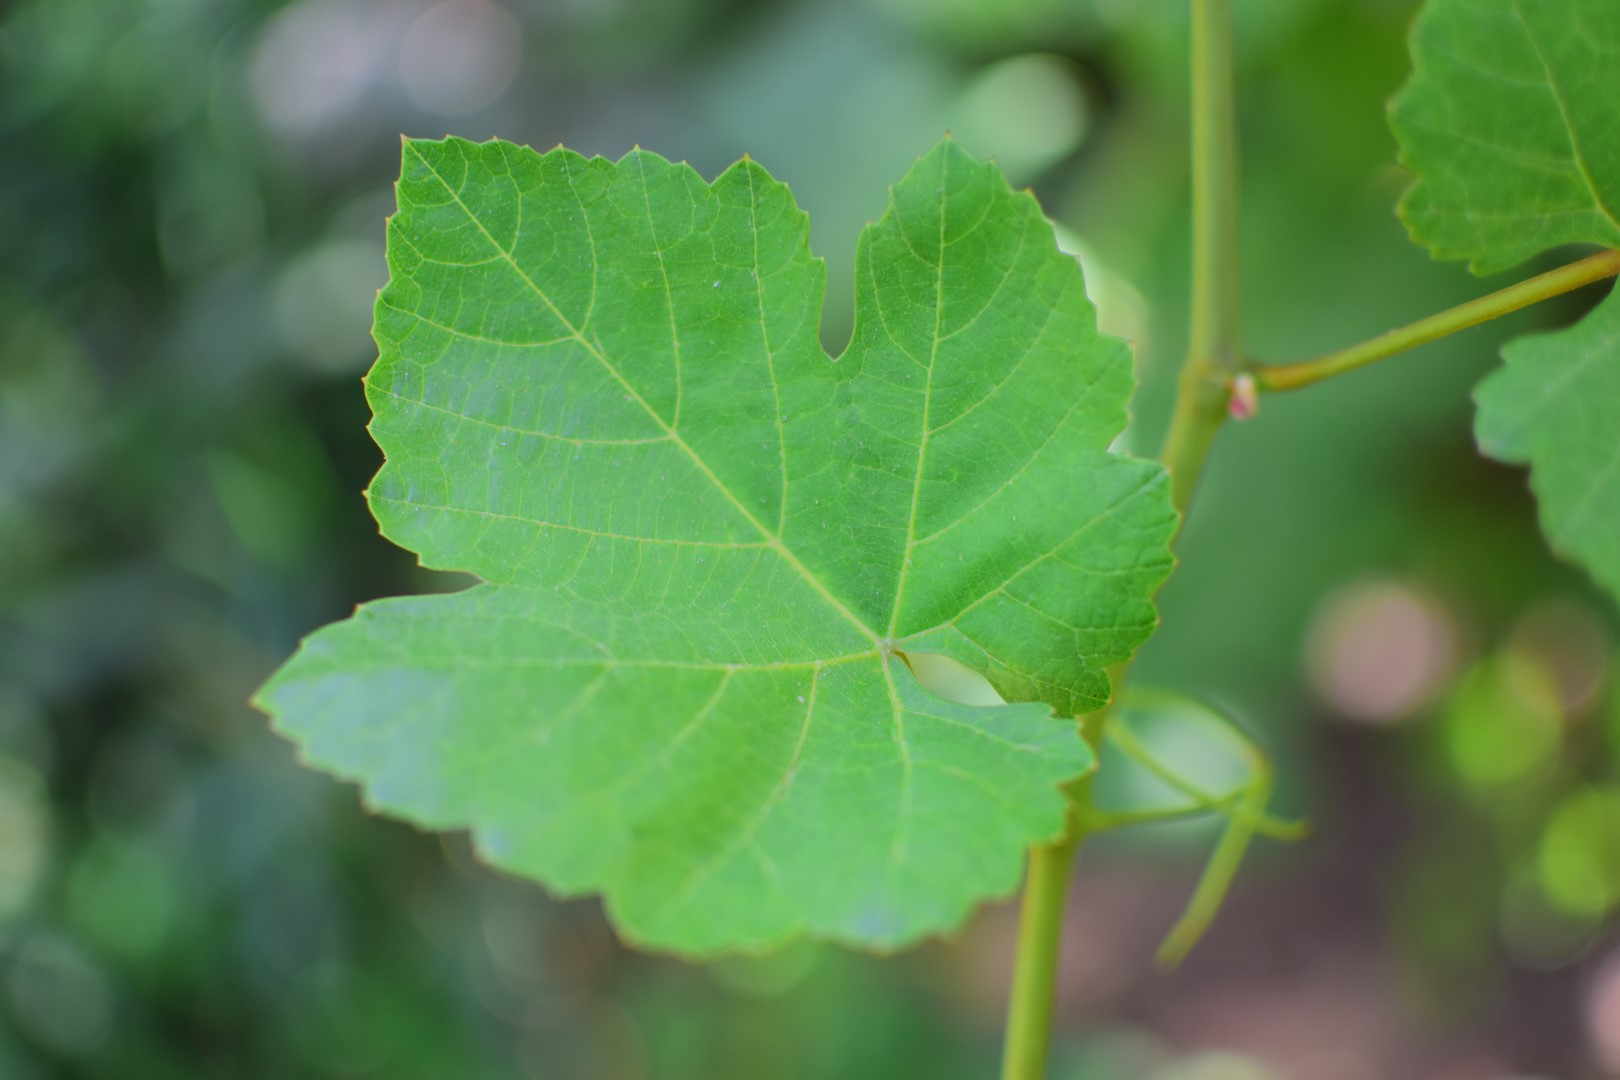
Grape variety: Shdah